Red Forest (novel)

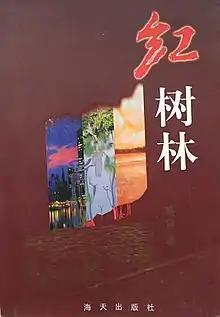
First edition (Chinese) publ. 海天出版社

Red Forest is a 1999 novel by Nobel Prize in Literature winning author Mo Yan.